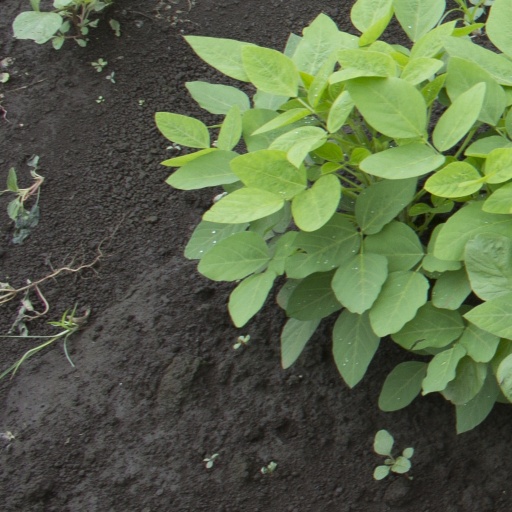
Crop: soybean